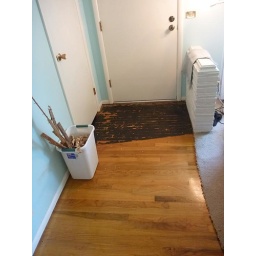
Weird black stuff by the front door